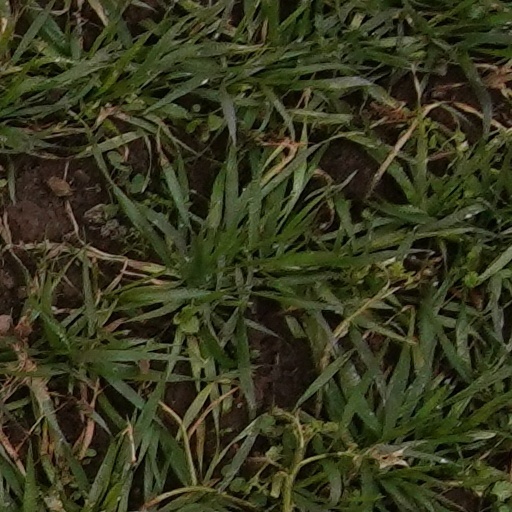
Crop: wheat